Altabank

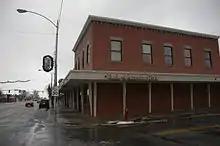
Bank of American Fork branch, near bank's historic headquarters building in American Fork, December 2010

The bank is headquartered in American Fork, but serves the Wasatch Front, the Cache Valley, and St. George with 26 locations, from St. George to Preston, Idaho. As of 2018, the bank employed about 520 people.